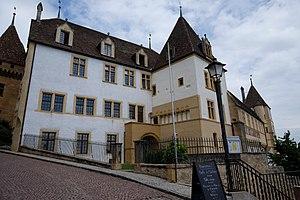
Le château de Neuchâtel est situé sur un éperon rocheux au centre de la ville de Neuchâtel, chef-lieu du canton du même nom, en Suisse. Il jouxte la collégiale et surplombe la ville. On y accède depuis le centre-ville par la rue du Château.